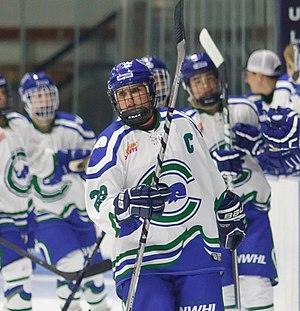
Le Whale du Connecticut, est une équipe professionnelle de hockey sur glace féminin située à Stamford, aux États-Unis et jouant dans la Ligue nationale féminine de hockey. Fondée en 2015 lors de la création de la ligue, l'équipe dispute ses matchs à domicile sur la patinoire Terry Conners, également à Stamford.